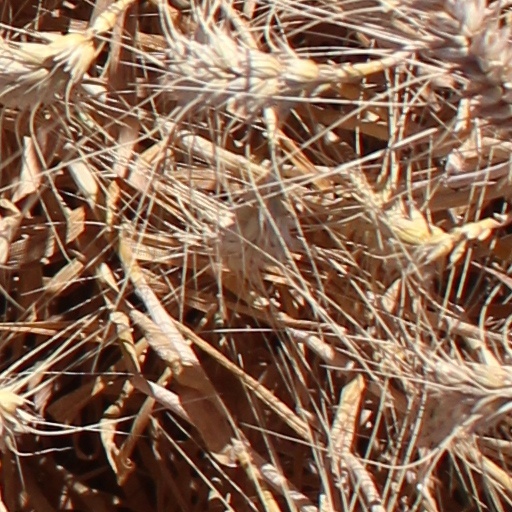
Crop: wheat